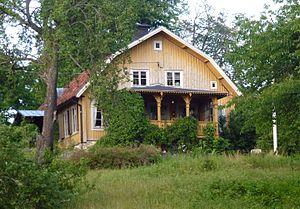
Le palais de Tullgarn est un palais royal suédois situé sur les rives de la mer Baltique à une soixantaine de kilomètres au sud-ouest de Stockholm.